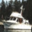
Label: ship